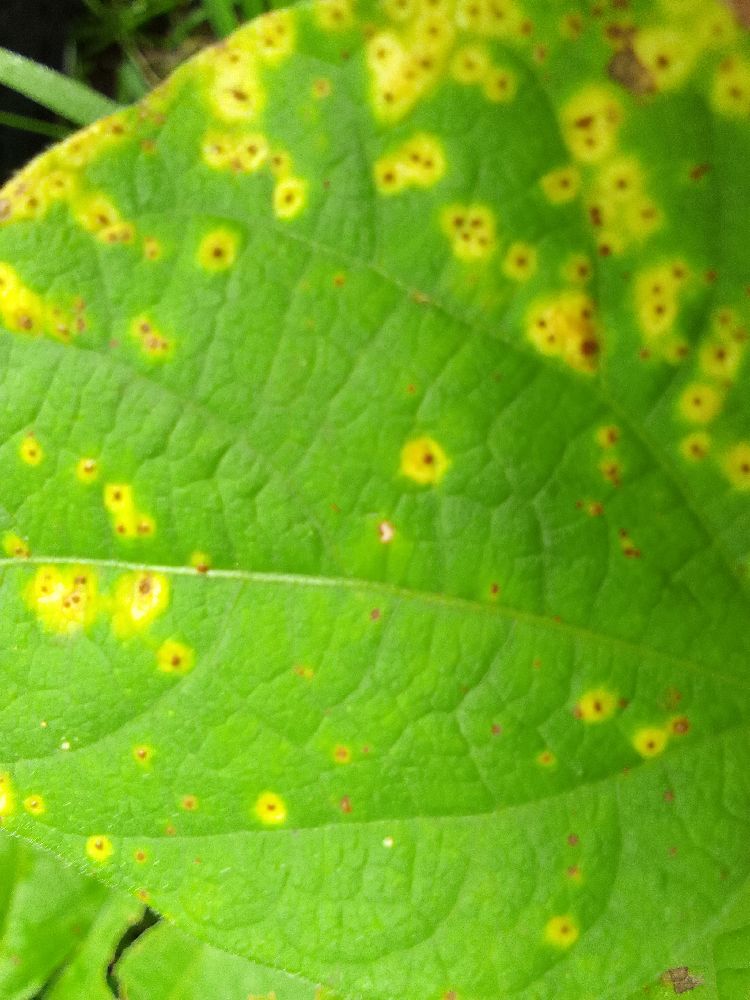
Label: rust